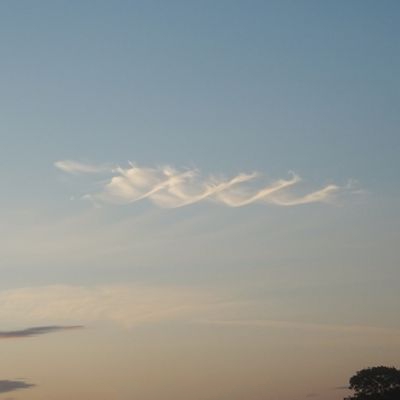
Cloud type: Cirrus (Ci)